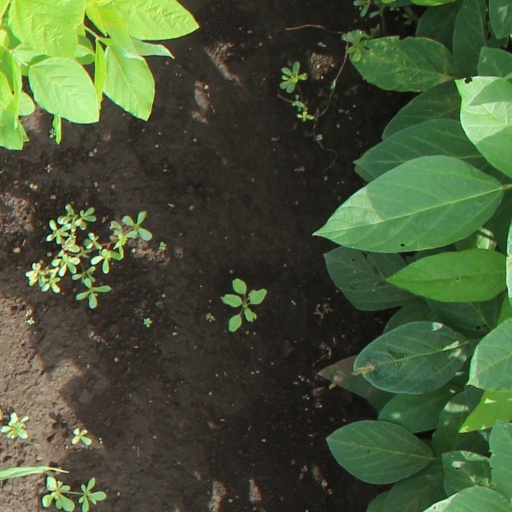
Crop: soybean